Atomic War Bride

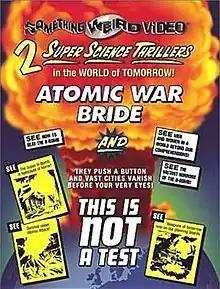
DVD cover

Atomic War Bride is a 1960 Yugoslav science-fiction and drama film directed by Veljko Bulajić.